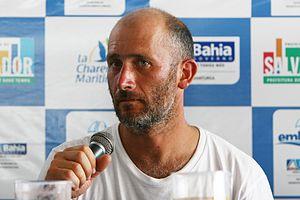
Le Mini 747 — Magnum de son nom de baptême, Teamwork Evolution et Prysmian de ses noms de course — est un monocoque de course au large, prototype appartenant à la classe Mini. Il est conçu par l'architecte David Raison, qui le met à l'eau en 2010, et gagne à sa barre la Mini Transat en 2011. Il est acheté en 2012 par Giancarlo Pedote, qui le fait briller dans les saisons 2013 et 2014.